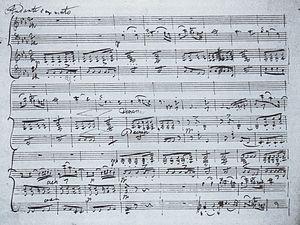
Le Trio nᵒ 2 de Schubert ou Trio en mi bémol majeur pour piano et cordes nᵒ 2 est un trio de musique de chambre lyrique romantique en quatre mouvements, pour violon, violoncelle, et piano, composé par le compositeur autrichien Franz Schubert en novembre 1827.